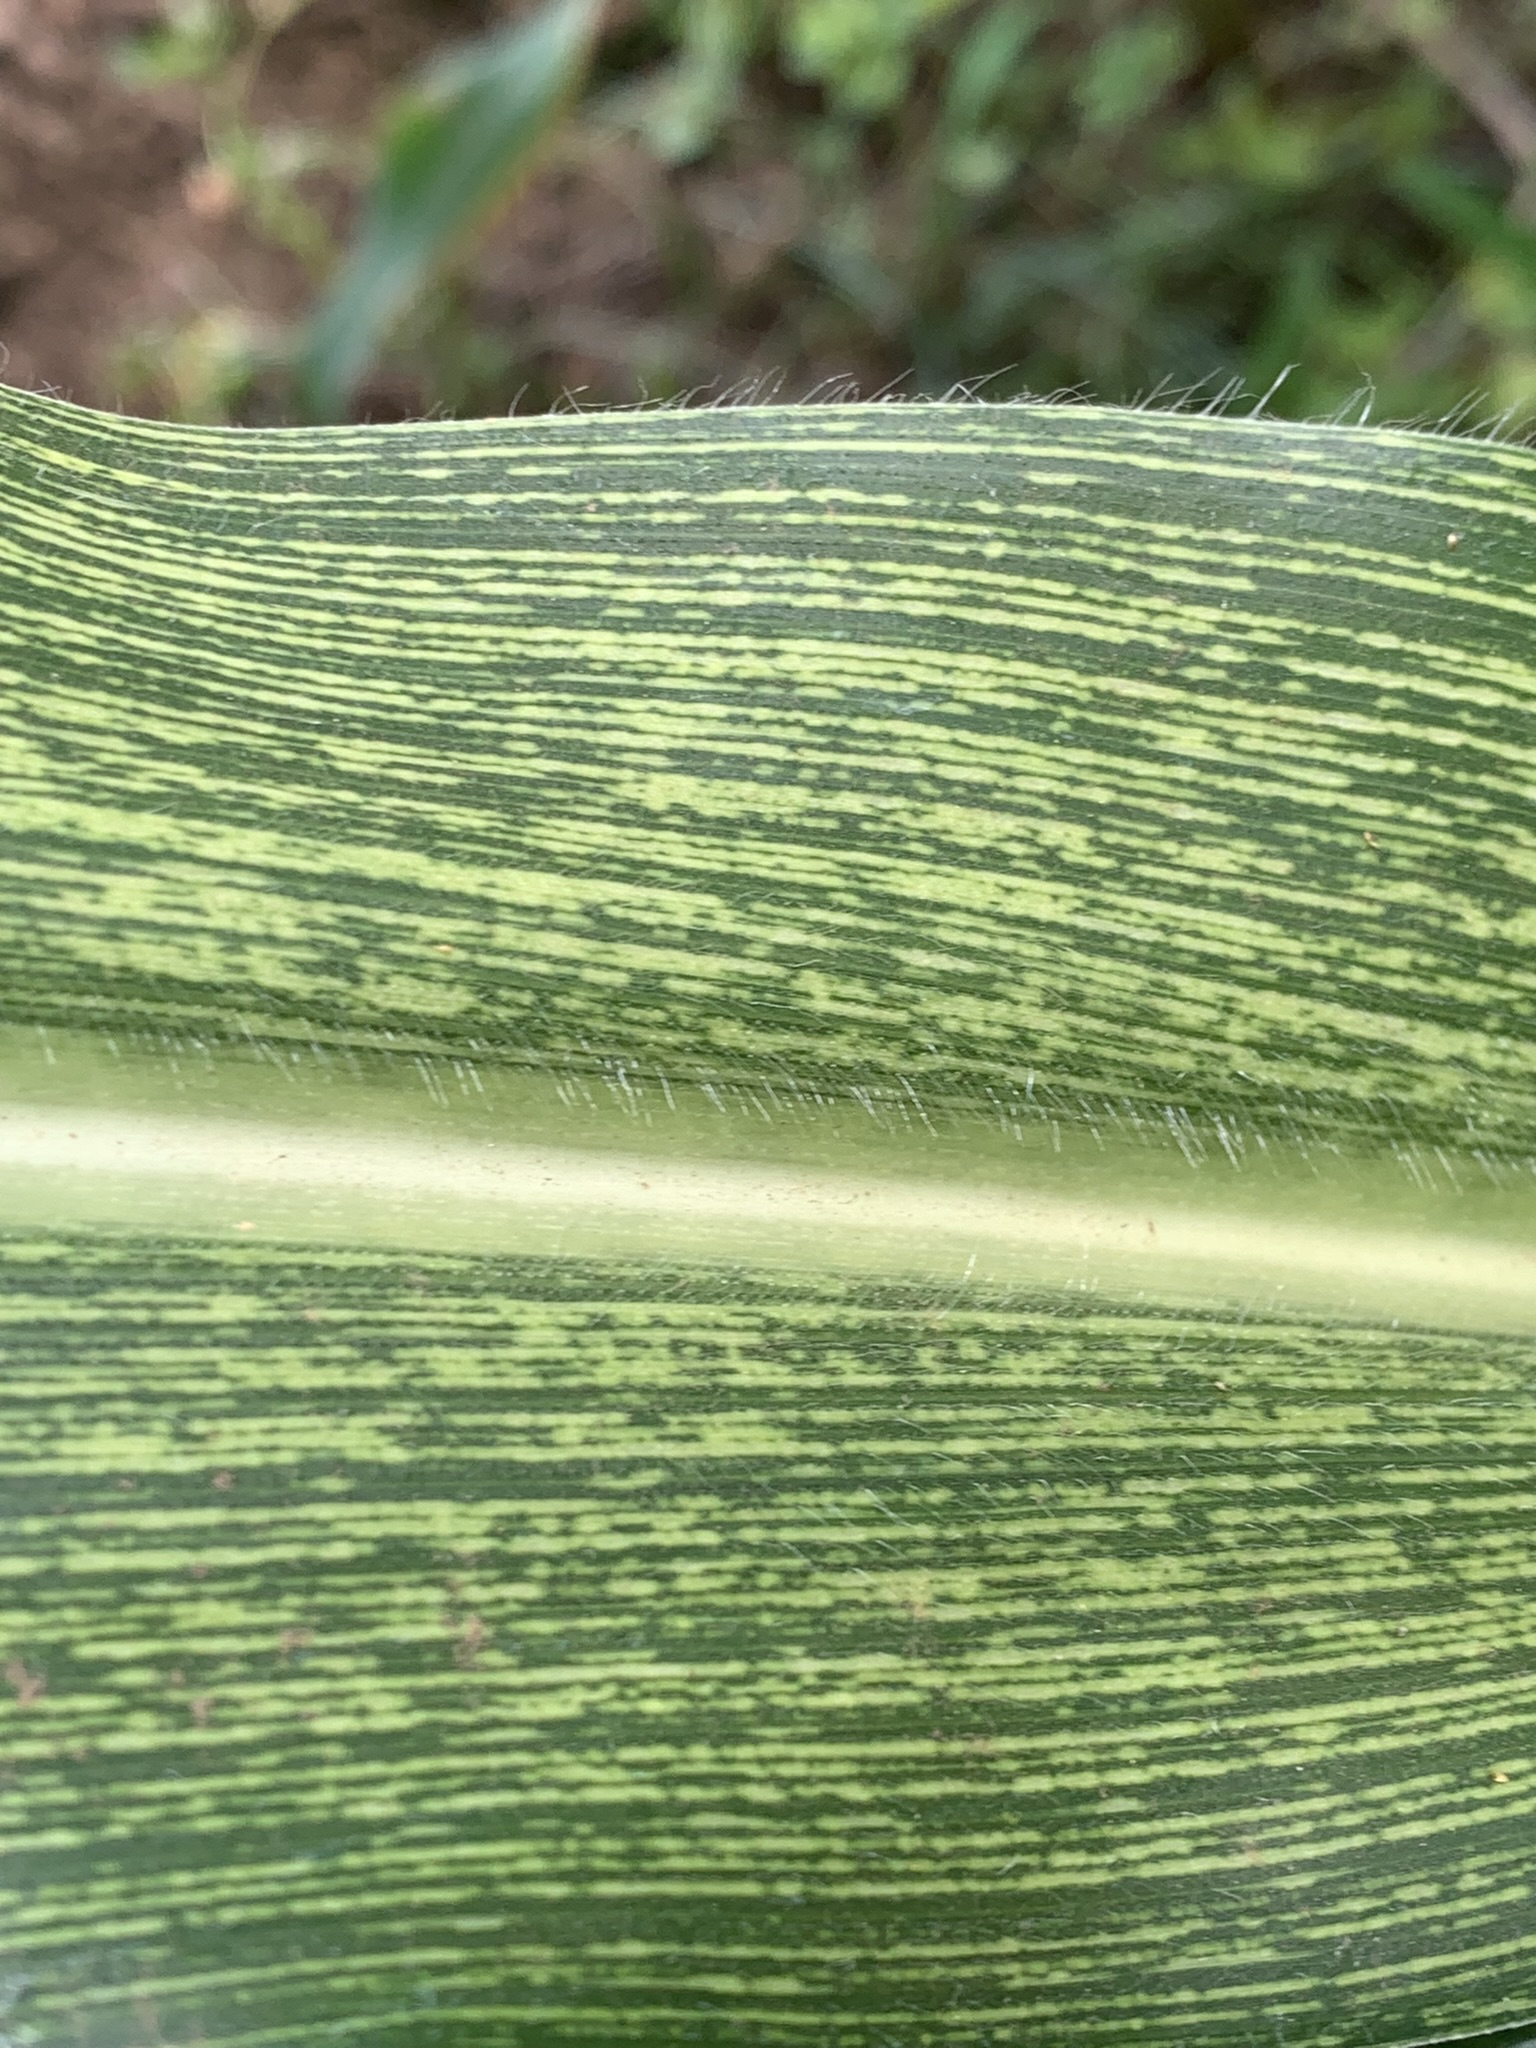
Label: MSV